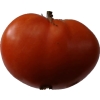
Label: tomato